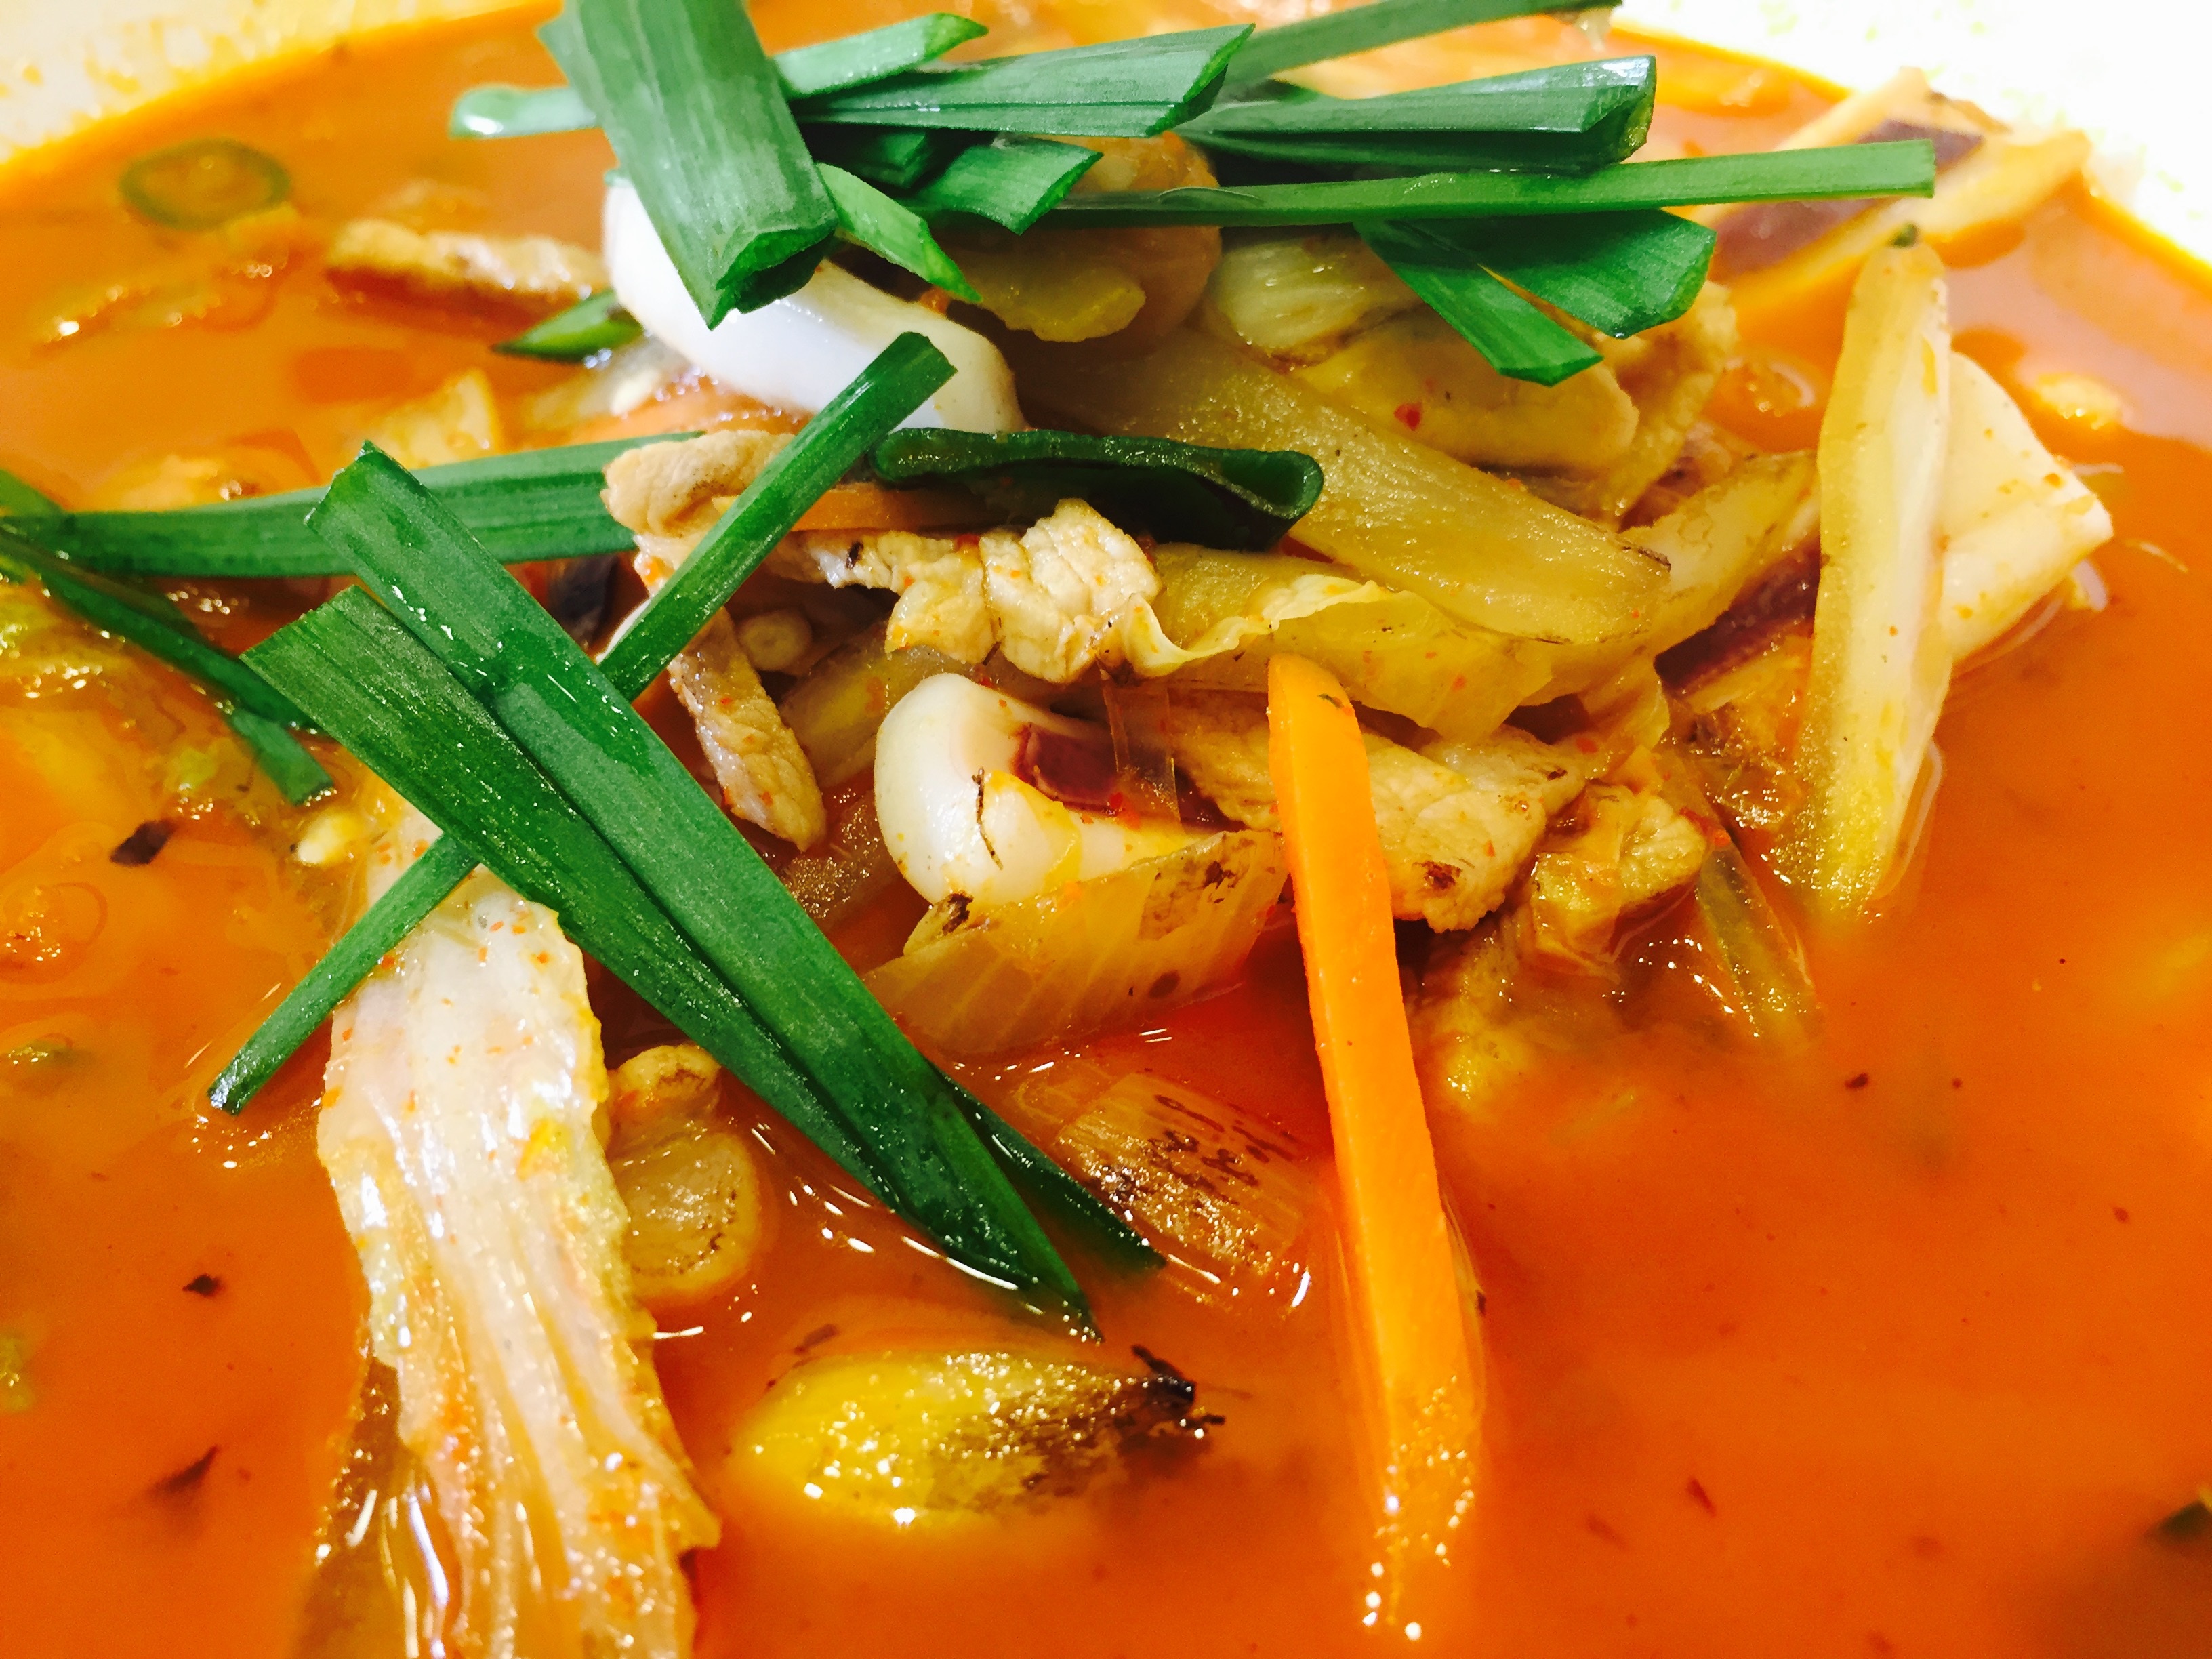
dish, food, produce, vegetable, fish, cuisine, soup, noodle, asian food, curry, thai food, koreanfood, jjambbong, laksa, southeast asian food, noodle soup, red curry